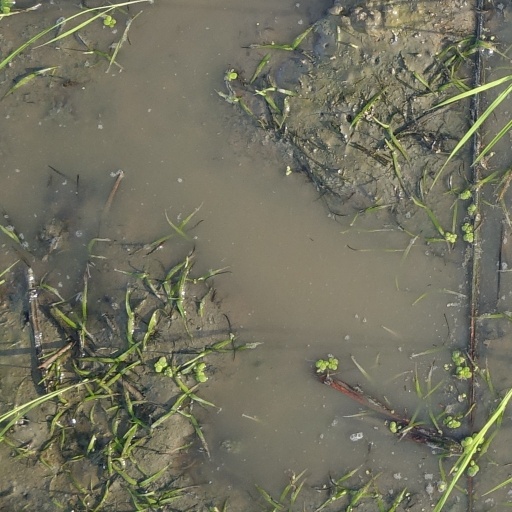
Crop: rice